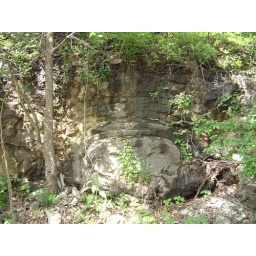
look at the fold and the pillow in the rock formation.